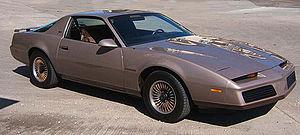
La Pontiac Firebird est un coupé sportif produit entre 1967 et 2002 en quatre générations distinctes. On peut facilement la confondre avec sa jumelle, la Chevrolet Camaro dont la Firebird est directement issue. Leur châssis est de type « F-Body » et certaines pièces sont interchangeables entre les modèles des deux marques.
KARR ou K.A.R.R. — acronyme de Knight Automatic Robot Revolution et de Knight Automatic Roving Robot — est le nom d'une voiture apparaissant dans les séries télévisées K 2000 et Le Retour de K 2000.
K 2000 est une série télévisée américaine en 90 épisodes de 45 minutes, créée par Glen A. Larson et diffusée entre le 26 septembre 1982 et le 4 avril 1986 sur le réseau NBC.
KITT ou K.I.T.T. — acronyme de Knight Industries Two Thousand — est le nom d'une voiture de fiction apparaissant dans la série télévisée K 2000, dans le téléfilm K 2000 : La Nouvelle Arme, ainsi que dans la deuxième série Le Retour de K 2000. Elle est conduite dans la première série par le personnage de Michael Knight.